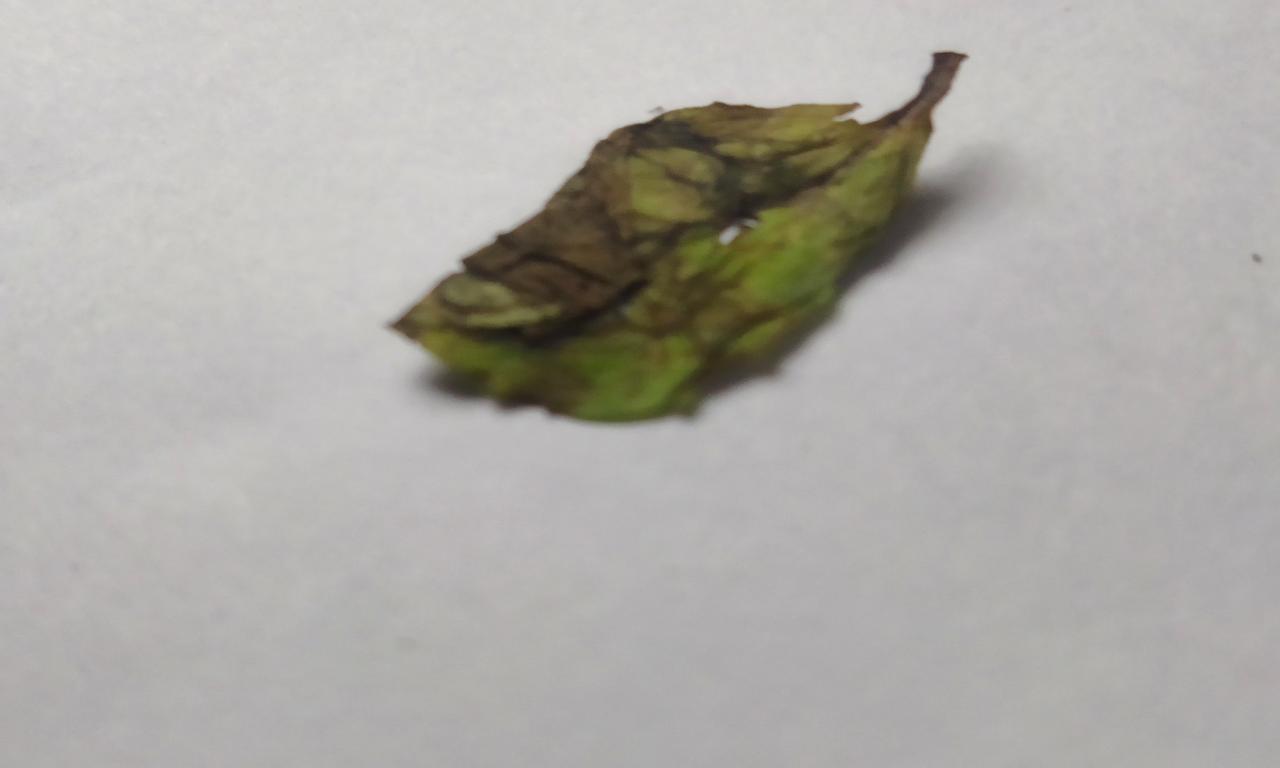
Label: Spoiled